DJ Hero

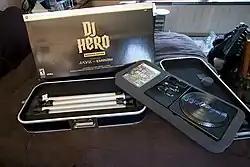
The "Renegade" edition of "DJ Hero" includes the turntable controller and a case that can be converted into a stand for the controller.

DJ Shadow was brought in by Activision during November and December 2008, at least a year into the development into the game, to help select individual songs, help with creating the mixes, and provide additional input for the game, and will also be a playable DJ avatar in the game. He was able to identify old effects samples that were used in the past for scratching for the developers to include the game. To create the mixes, DJ Shadow first created a "dry version" of each mix which did not include any embellishments. DJ Shadow then proceeded to build off that to create the "wet version" with added effects that was used as the base for the gameplay's mixes. Artists Eminem and Jay-Z have also served as consultants for the game; a special edition of "DJ Hero" was branded with their names, and included a limited edition of the controller, a music CD of their songs, a DJ stand, and a travel case for the units. This version is titled "Renegade Edition." Jay-Z stated that he "[loved] the freedom" that the game gives him, and was able to work closely with Activision to put in new mixes that he envisioned, and considered the game "a DJ's universe", while Eminem believed "DJ Hero" was a game that he could "see [himself] actually playing". DJs Z-Trip and DJ AM both created mixes for the game and will also be playable DJs in the game; Z-Trip will also help demonstrate the game at the 2009 E3 Conference. Cut Chemist and J.Period will also be assisting in creating mixes for the game. Grandmaster Flash and DJ Jazzy Jeff have contributed remixes to the soundtrack. All the Daft Punk remixes were created in-house by the team in London. All of these artists appeared as playable avatars. In the case of Daft Punk, a special venue inspired by the group's "Alive 2007" tour was created, that Tim Riley, Vice President for Music Affairs at Activision, considered to be "the next best thing to being at a Daft Punk concert". David Guetta has also contributed three mixes that were made available as downloadable content for the game; Guetta would also serve as a spokesperson in the game's European marketing. As part of the game's promotion, the "DJ Hero" controller appears in the music video for Kid Cudi's "Make Her Say".